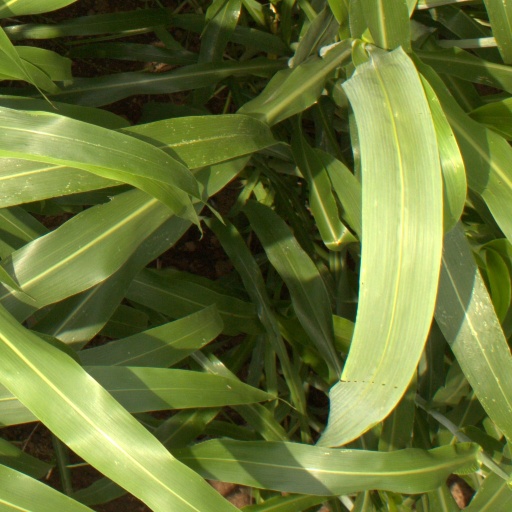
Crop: sorghum